Katie Salen

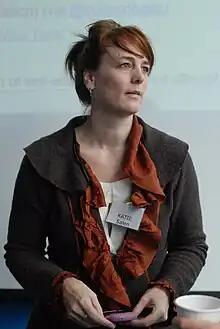
Katie Salen during Union Square Adventures in March 2009

Katie Salen Tekinbaş is an American game designer, animator, and educator. She is a professor at the University of California, Irvine. Previously, she taught at DePaul University College of Computing and Digital Media, Parsons The New School for Design the University of Texas at Austin, New York University, and the Rhode Island School of Design. She has an MFA in graphic design from the Rhode Island School of Design.